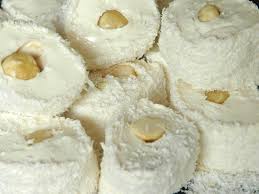
Yemek: lokum